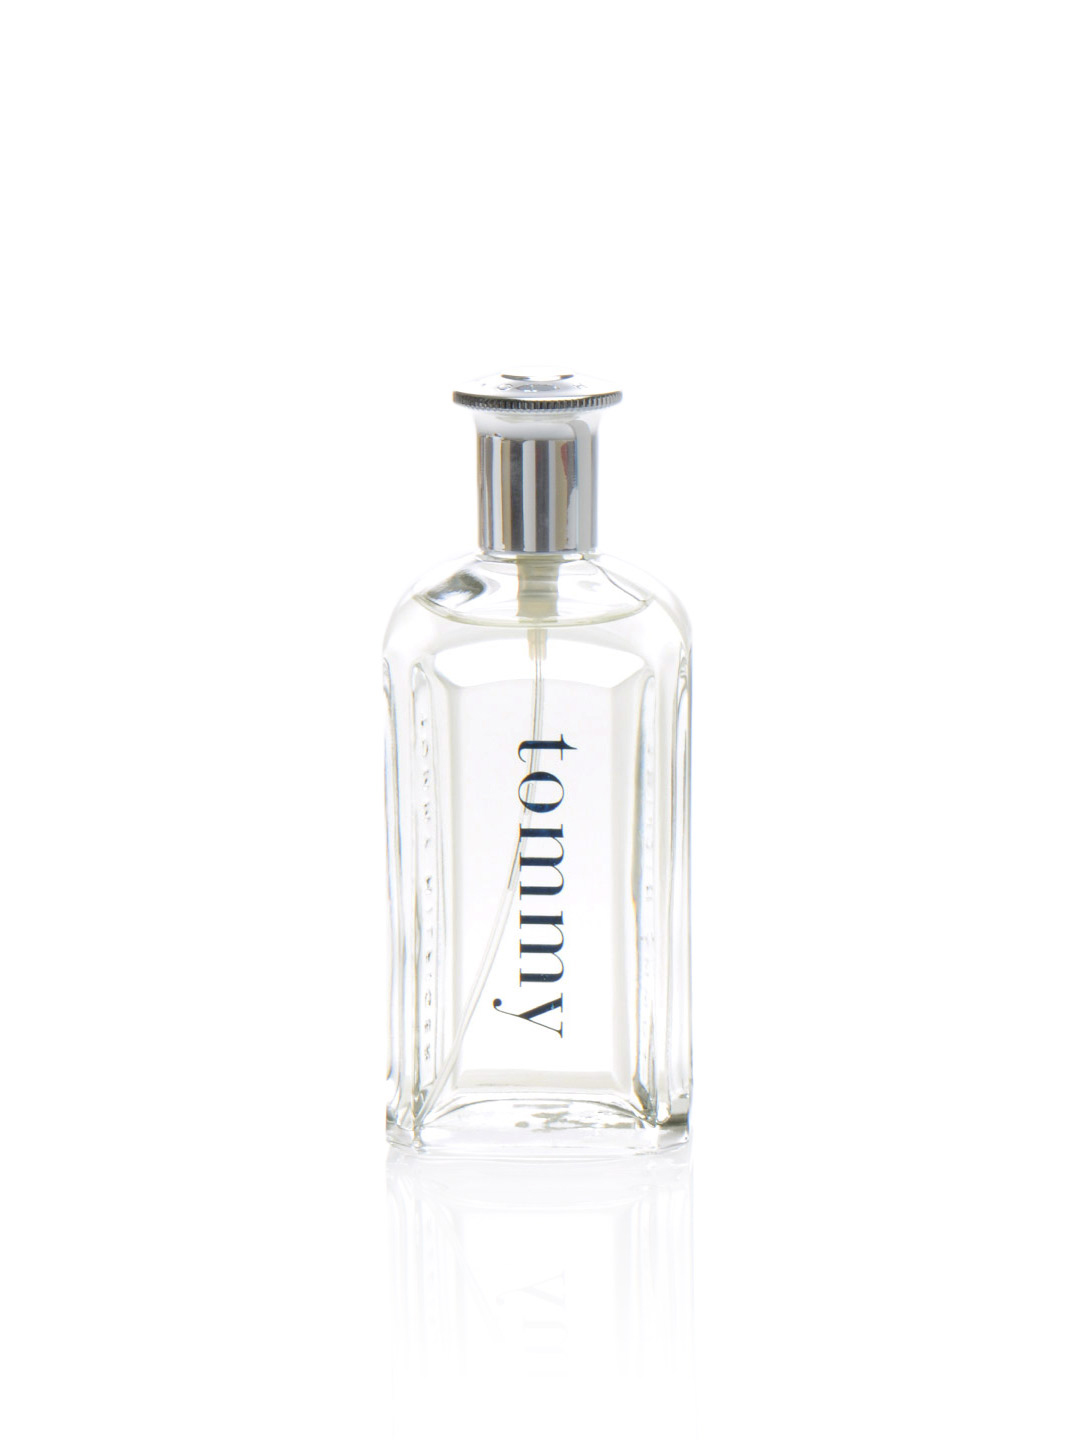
Tommy Hilfiger Men 100 ml Perfume
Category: Personal Care / Fragrance / Perfume and Body Mist
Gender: Men
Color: White
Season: Spring 2017
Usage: Casual